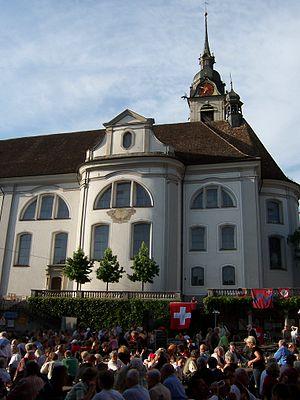
Discours du 1er août 2007 d'Elisabeth Kopp à Schwytz